Don Bradman with the Australian cricket team in England in 1948

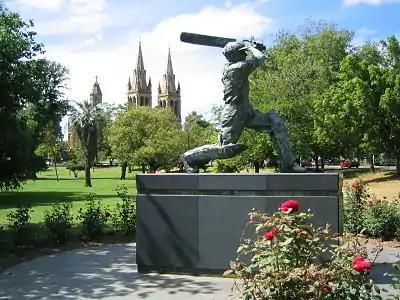
A statue depicting Bradman playing his trademark cover drive

Seven matches remained on Bradman's quest to complete an English season without defeat. Australia batted first against Kent and Bradman made 65, putting on 104 with Brown as Australia made 361 and won by an innings. In the next match against the Gentlemen of England, Bradman came to the crease at 1/40 and featured in a 180-run second wicket partnership with Brown, before adding another 110 with Hassett. He was out for 150 at 3/331 before declaring at 5/610 against a team that included eight Test players. Australia went on to win by an innings. He then rested himself as Australia defeated Somerset by an innings and 374 runs. Bradman returned to make 143 against the South of England, adding 188 for the third wicket with Hassett. Australia declared at 7/522 and bowled out the hosts for 298 before rain ended the match.